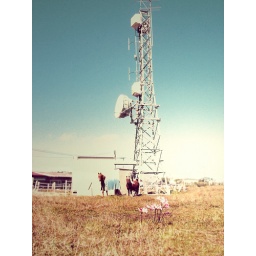
falling horses under giant trees